VDL DB250

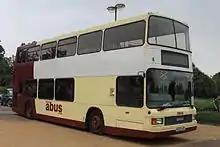
Abus Optare Spectra bodied DB250LF, the first low floor double-decker bus to enter service in the United Kingdom

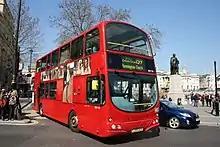
Arriva London Wright Pulsar Gemini bodied DB250LF at Trafalgar Square in April 2015

The DB250LF, the low-floor version of the DB250, was the first low-floor double-decker bus chassis available in the United Kingdom. The DB250LF is readily identified by the centrally-exiting exhaust at the rear, which can cause problems with extreme changes of slope. A revised version of DB250LF was launched in 2004 as the DB250+. The design has received a number of modifications, one of which is the use of independent front suspension.